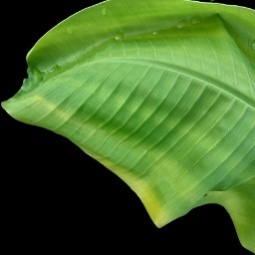
Label: Calcium